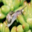
Label: snail